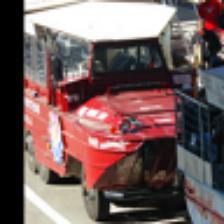
Label: NonHuman